Arne Isacsson

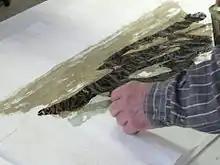
Isacsson demonstrating watercolour monotyping, 2006.

Arne Isacsson was born in Ronneby, Sweden. His grandparents had emigrated from Dalsland to South Bend, Indiana, United States, but returned in the late 19th century. His father enlisted, but had returned to work as a mill worker in Ronneby at the time of Isacsson's birth. A few years later, the family moved to Södermalm in Stockholm and in 1930 to Gothenburg, where Isacsson graduated in 1935.